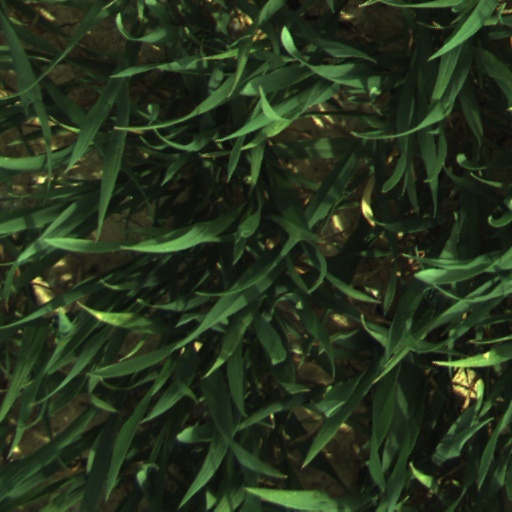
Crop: wheat